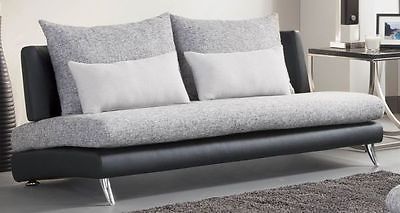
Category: sofa